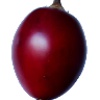
Label: tamarillo